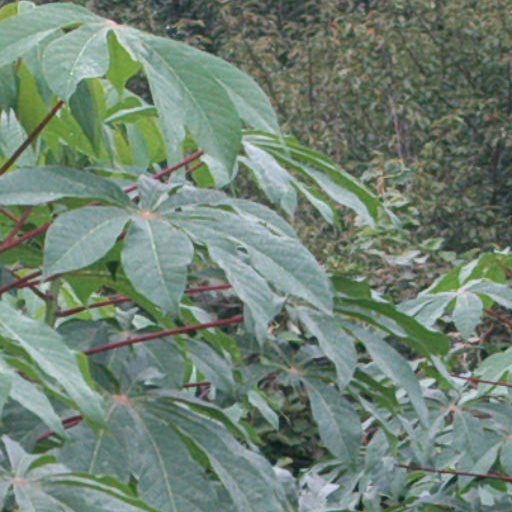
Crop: cassava